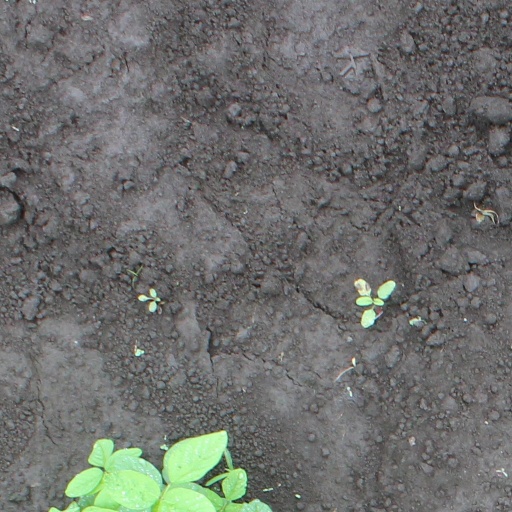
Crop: soybean